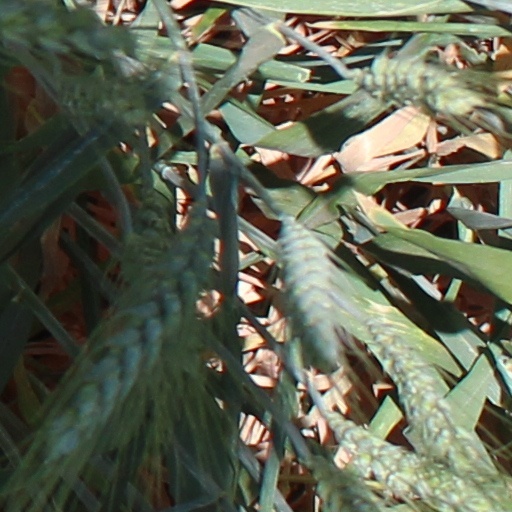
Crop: wheat